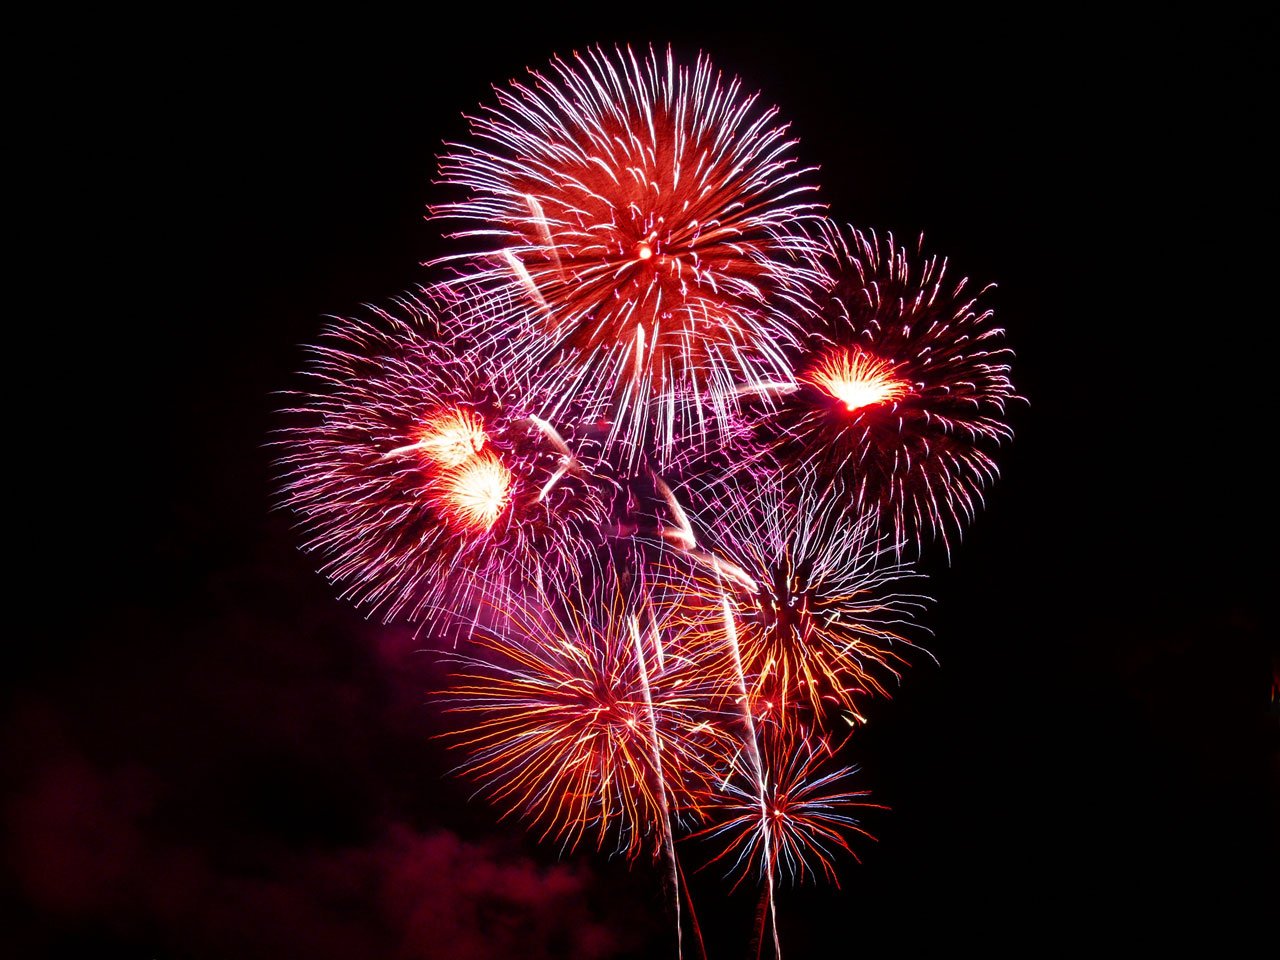
night, recreation, celebration, night sky, pyrotechnics, explosion, fireworks, colors, rockets, party, sparks, event, shower of sparks, explosions, outdoor recreation